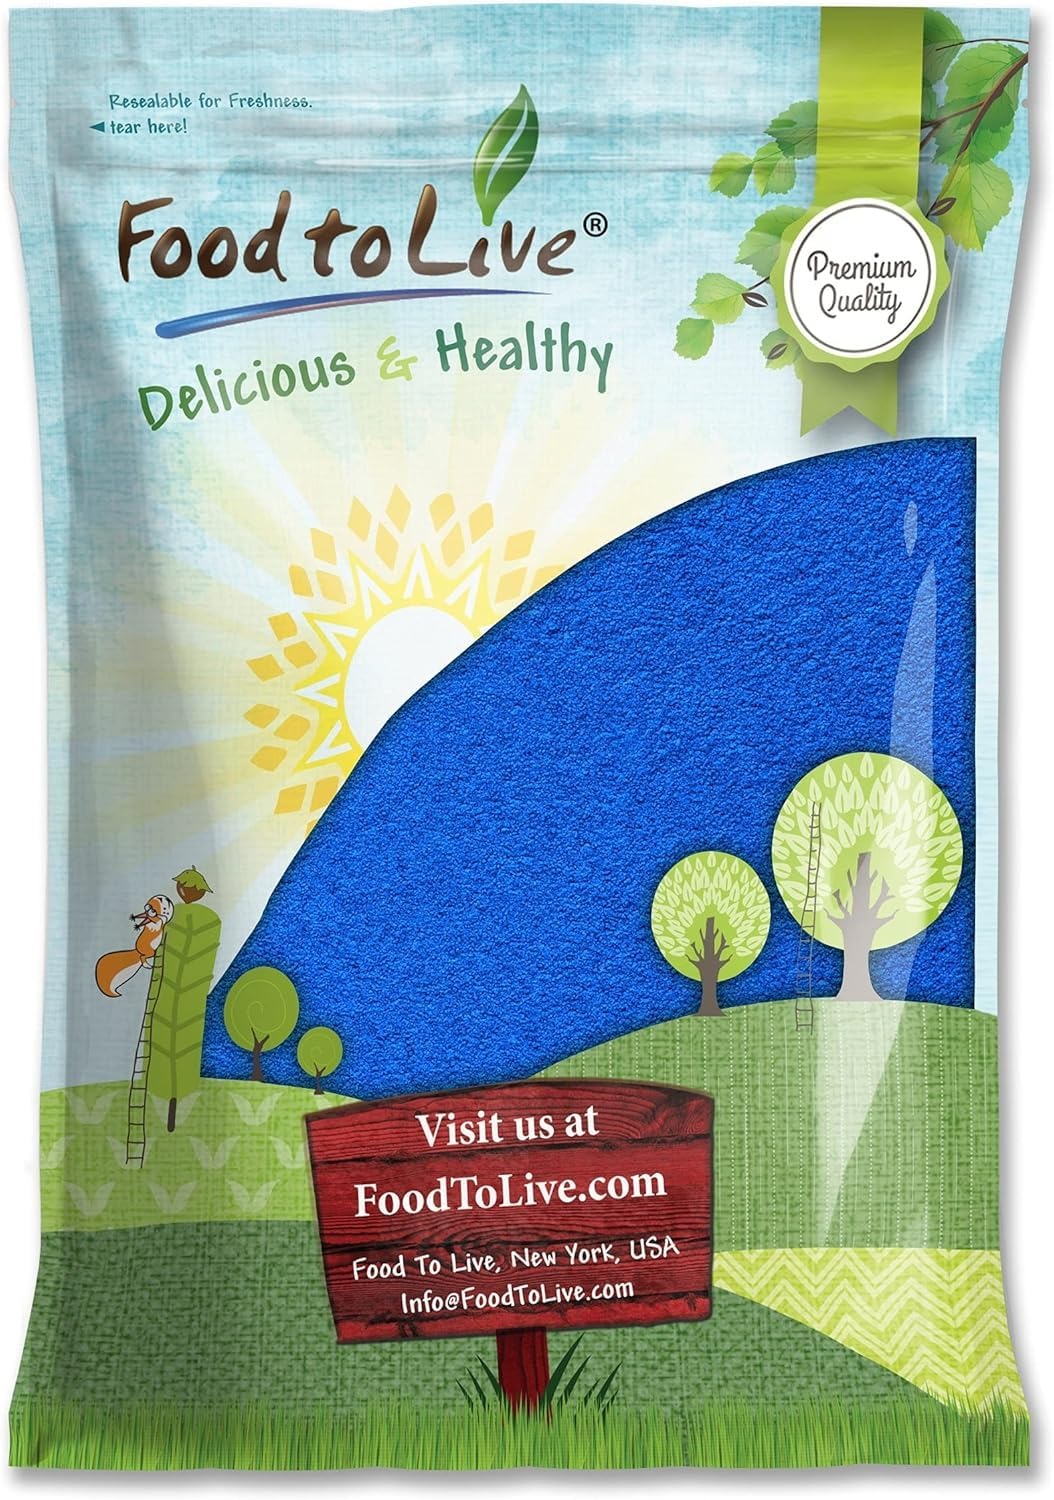
Item Name: Food to Live Blue Spirulina Powder, 6 Pounds — Pure Raw Blue-Green Algae Extract, Kosher, Vegan, Non-Irradiated, Rich in Phycocyanin, Great for Juices, Smoothies, Shakes, Drinks, and Food Coloring
Bullet Point 1: ✔️ PREMIUM QUALITY: Blue Spirulina Powder by Food to Live is a premium quality fine powder. It is a Kosher superfood. Moreover, its free of trans-fat and cholesterol.
Bullet Point 2: ✔️ HIGHLY NUTRITIOUS SUPERFOOD: Blue Spirulina Powder is an excellent source of Vitamins B1, B2, B3, Iron, Copper, Magnesium, Potassium, Manganese, and Phycocyanin, a powerful antioxidant.
Bullet Point 3: ✔️ RAW & CONTAINS NO ADDITIVES: Food to Live’s Blue Spirulina Powder is 100% Raw and contains no additives. It’s suitable for Keto, Paleo, and Vegan diets.
Bullet Point 4: ✔️ EXTREMELY VERSATILE: Use this powder for smoothies, protein shakes, lattes, bowls, raw desserts, muffins, cakes, pies, and ice-cream. Sprinkle it over any dish as a nutritional booster.
Bullet Point 5: ✔️ FOOD COLORING AGENT: With this ingredient in your kitchen, you may forget about artificial food dyes. Blue Spirulina Powder will give your favorite dishes and baked goodies a magnificent blue color.
Product Description: Blue Spirulina Powder is a highly nutritious superfood that is extracted from Green Spirulina, also referred to as blue-green algae. In a nutshell, at first Green Spirulina needs to be produced, then a blue pigment called Phycocyanin is separated, dried and sold as Blue Spirulina Powder. Why is it so valued? The answer lies in its nutritional profile which we will go over further. Pure Blue Spirulina Powder Nutritional Value Powdered Blue Spirulina is rich in many nutrients that have a positive impact on our general well-being. It’s a powerhouse of B-group vitamins such as Thiamin (B1), Riboflavin (B2), Niacin (B3), and essential minerals like Iron, Copper, Magnesium, Potassium, and Manganese. Moreover, Blue Spirulina is pure Phycocyanin, a powerful antioxidant that may fight free radicals. How to use Blue Spirulina Powder Blue Spirulina Powder’s flavor is not very pleasant if eaten on its own. It is kind of salty but not as strong and fishy as Green Spirulina. Moreover, the taste is barely detected if the powder is combined with other ingredients, both sweet and salty. The easiest way to incorporate this superfood into your diet is using Blue Spirulina Powder for smoothies, protein shakes, various citrusy beverages, and yogurt. It’s also an excellent food coloring agent that will give your dishes a vivid blue tint. That’s why Blue Spirulina Powder will be a great addition to desserts and baked goodies. Besides, you may just sprinkle it over any meal as a nutritional booster. Eat no more than 1-2 teaspoons of Blue Spirulina Powder a day, however, do not eat is daily for a prolonged period of time. Storage tips Keep this powder in a moisture-proof container or a zip-lock bag to prevent its contact with humid air and heat sources. If you want to save up a bit, consider our Blue Spirulina Powder bulk bags.
Value: 96.0
Unit: Ounce

Price: 341.38